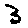
Label: 3